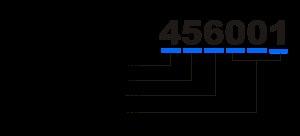
L'Index Postal est le système de codes postaux en usage en Inde, introduit par les services postaux indiens le 15 janvier 1972. L'index postal se compose de 6 chiffres.